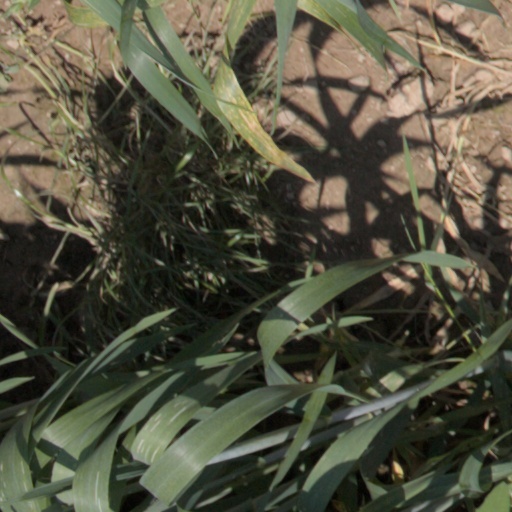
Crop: wheat